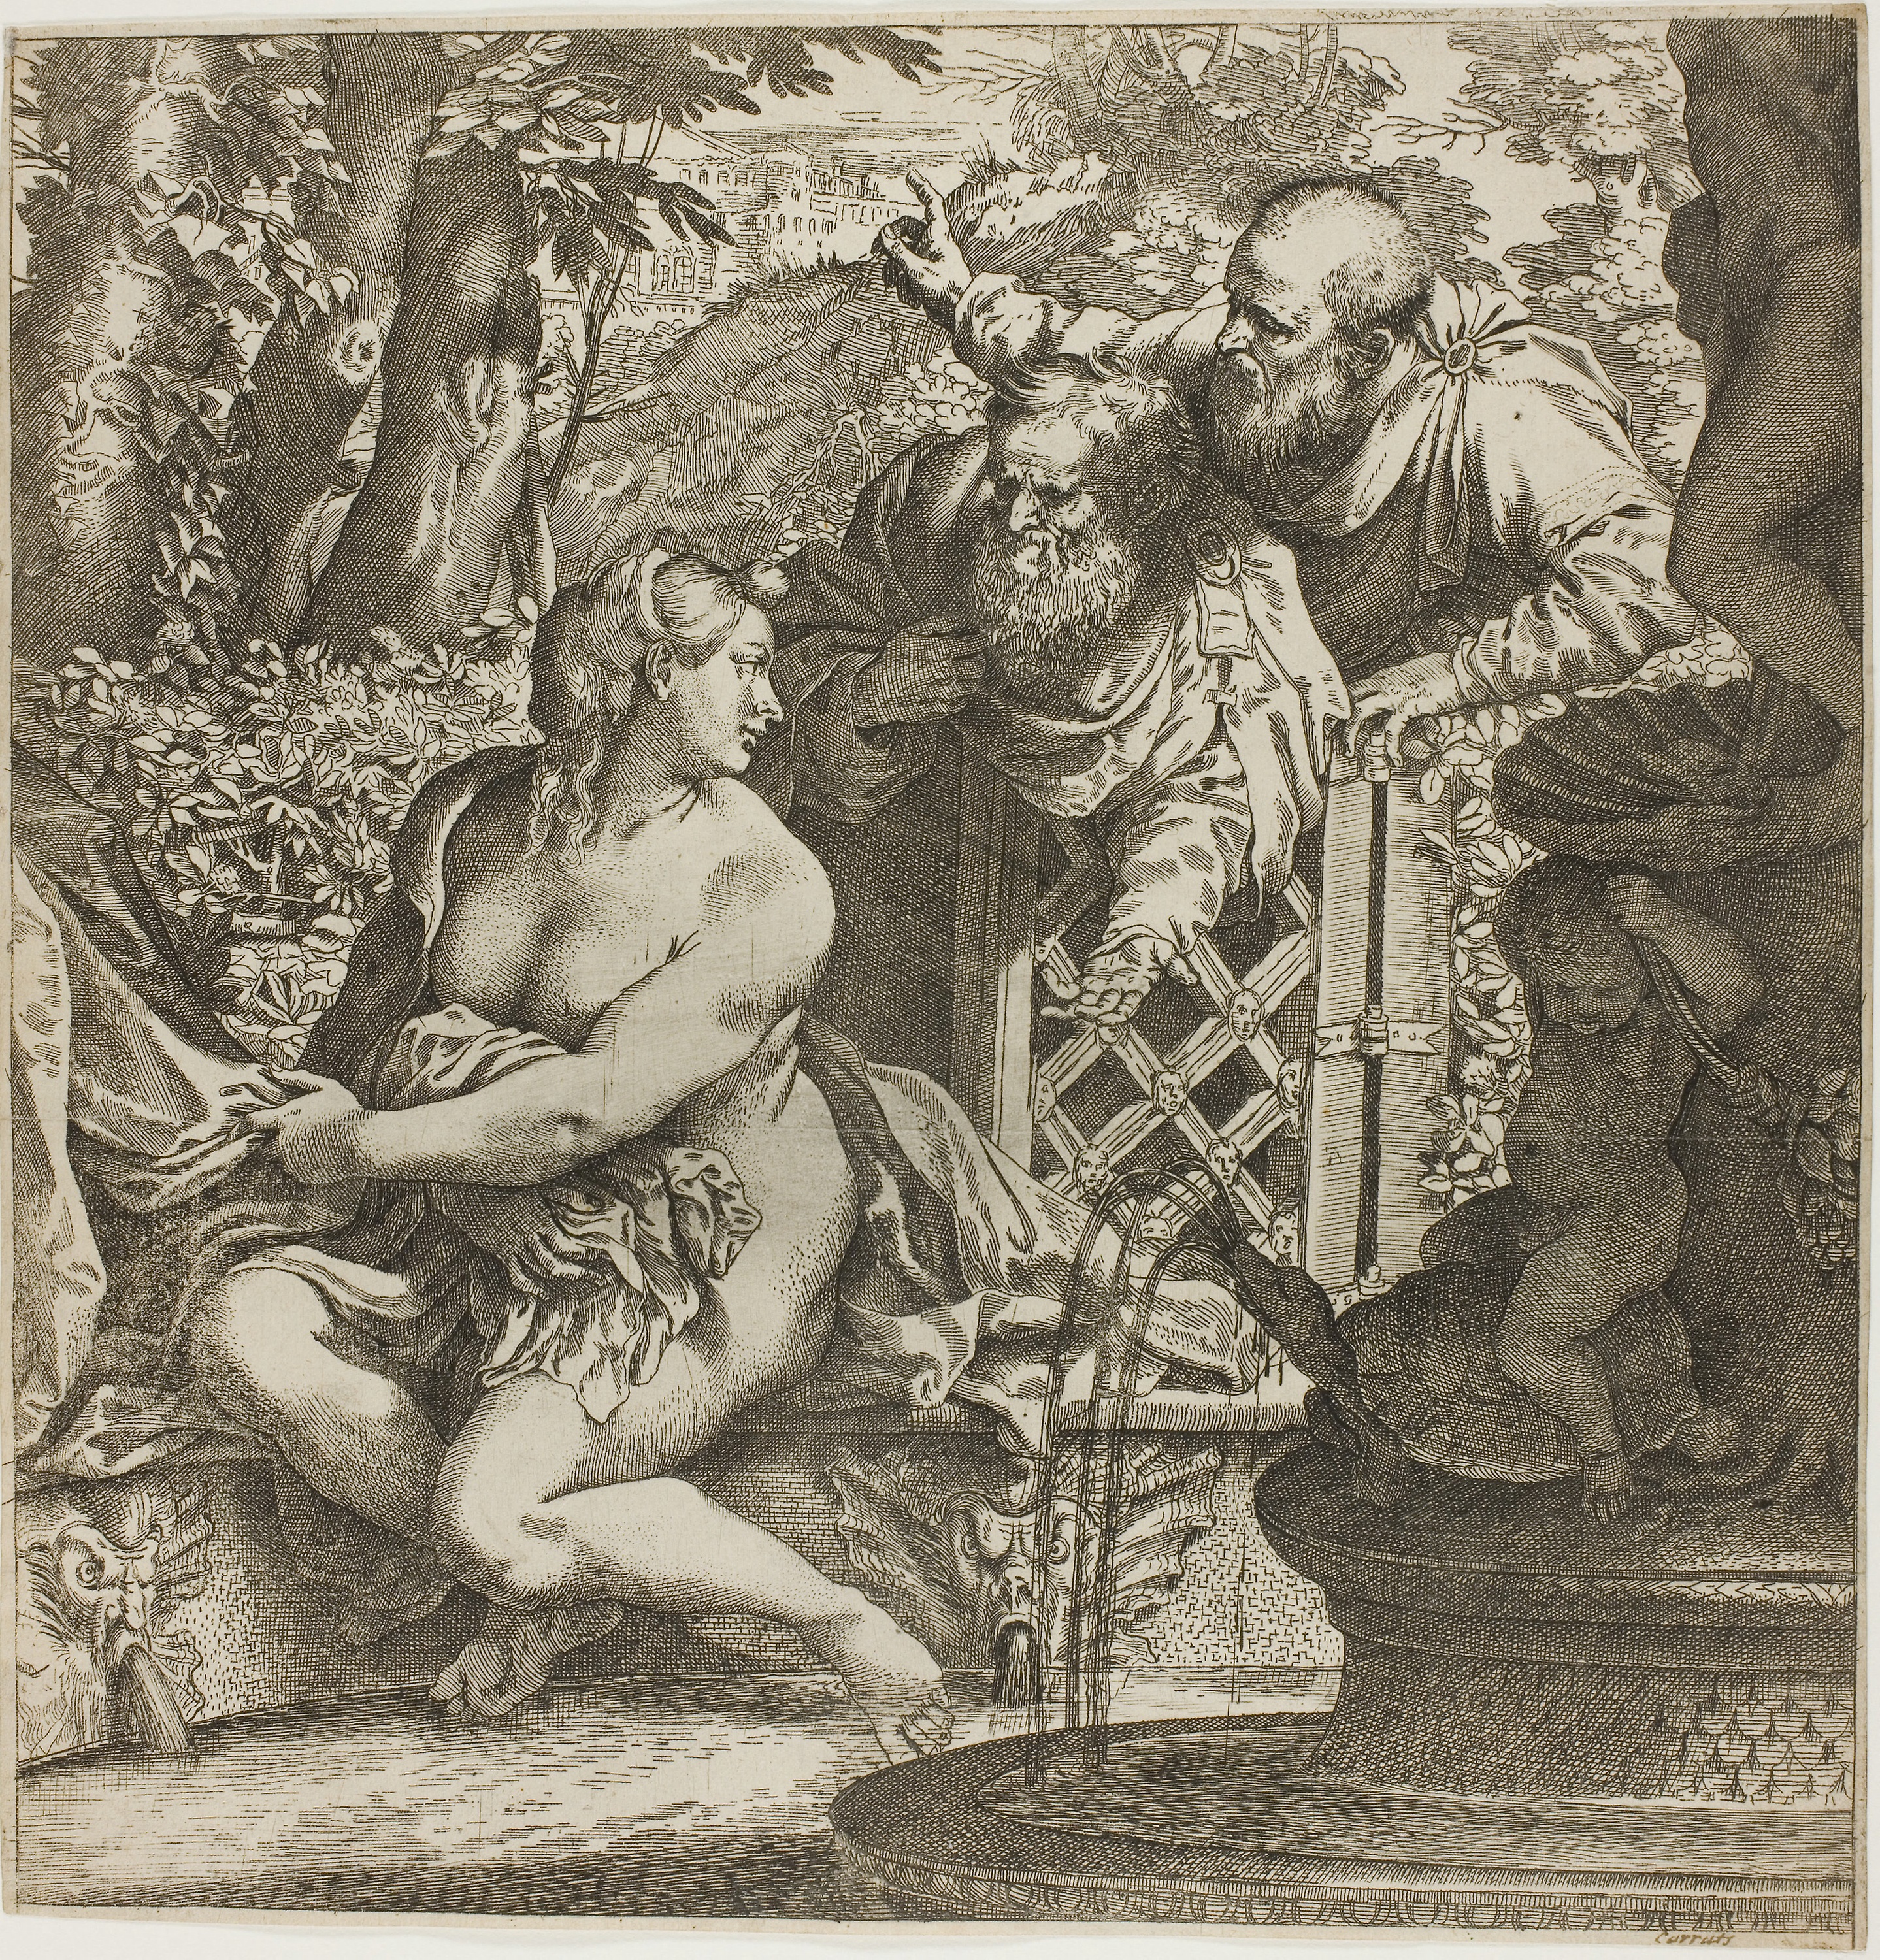
art, mythology, history, black and white, tree, illustration, visual arts, middle ages, mythical creature, stock photography